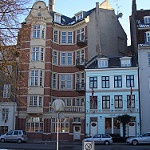
Label: buildings